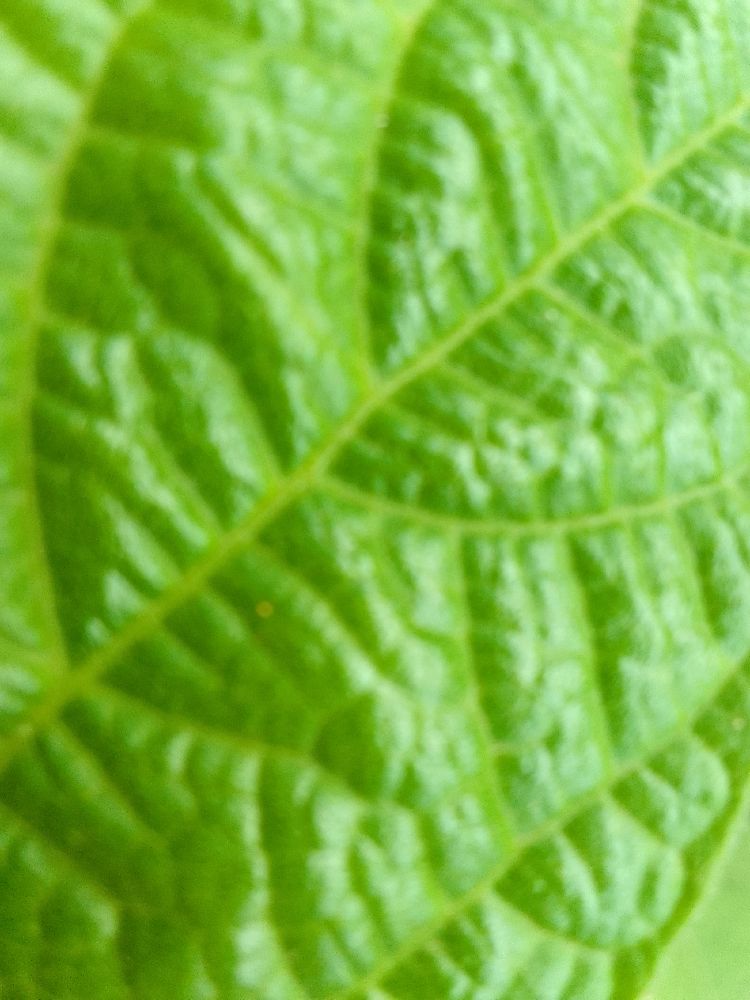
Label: healthy